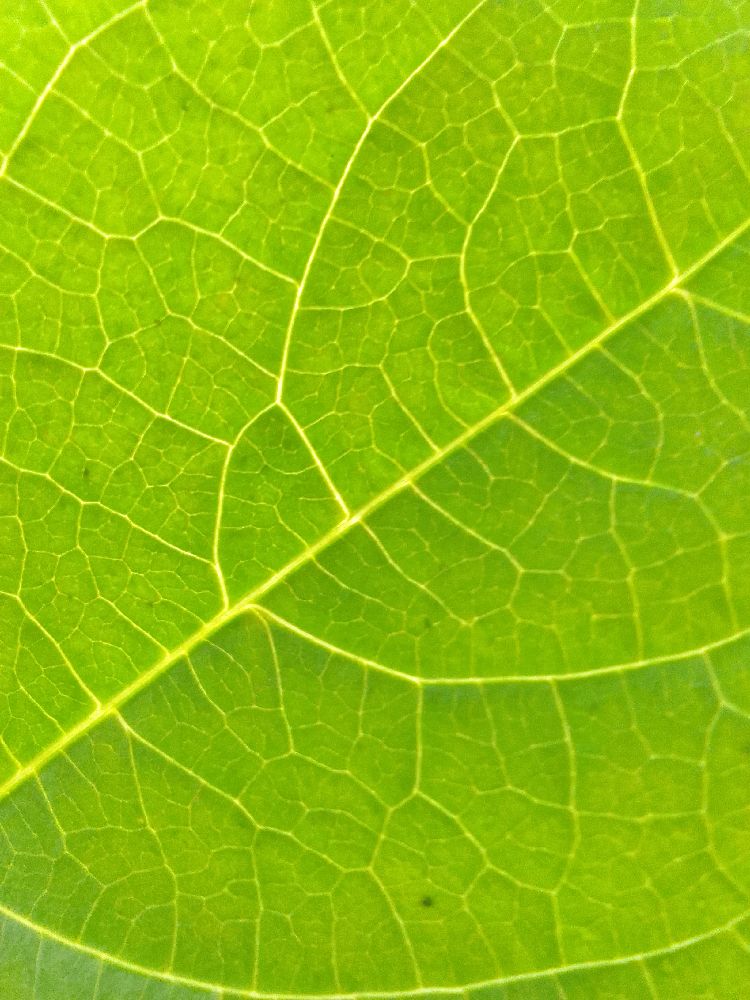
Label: healthy